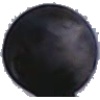
Label: blue_grape